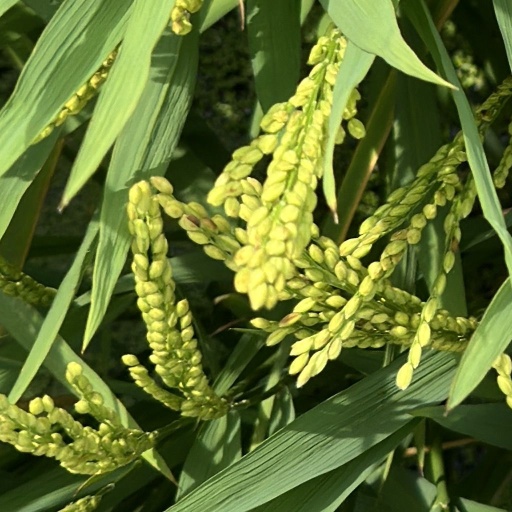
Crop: rice